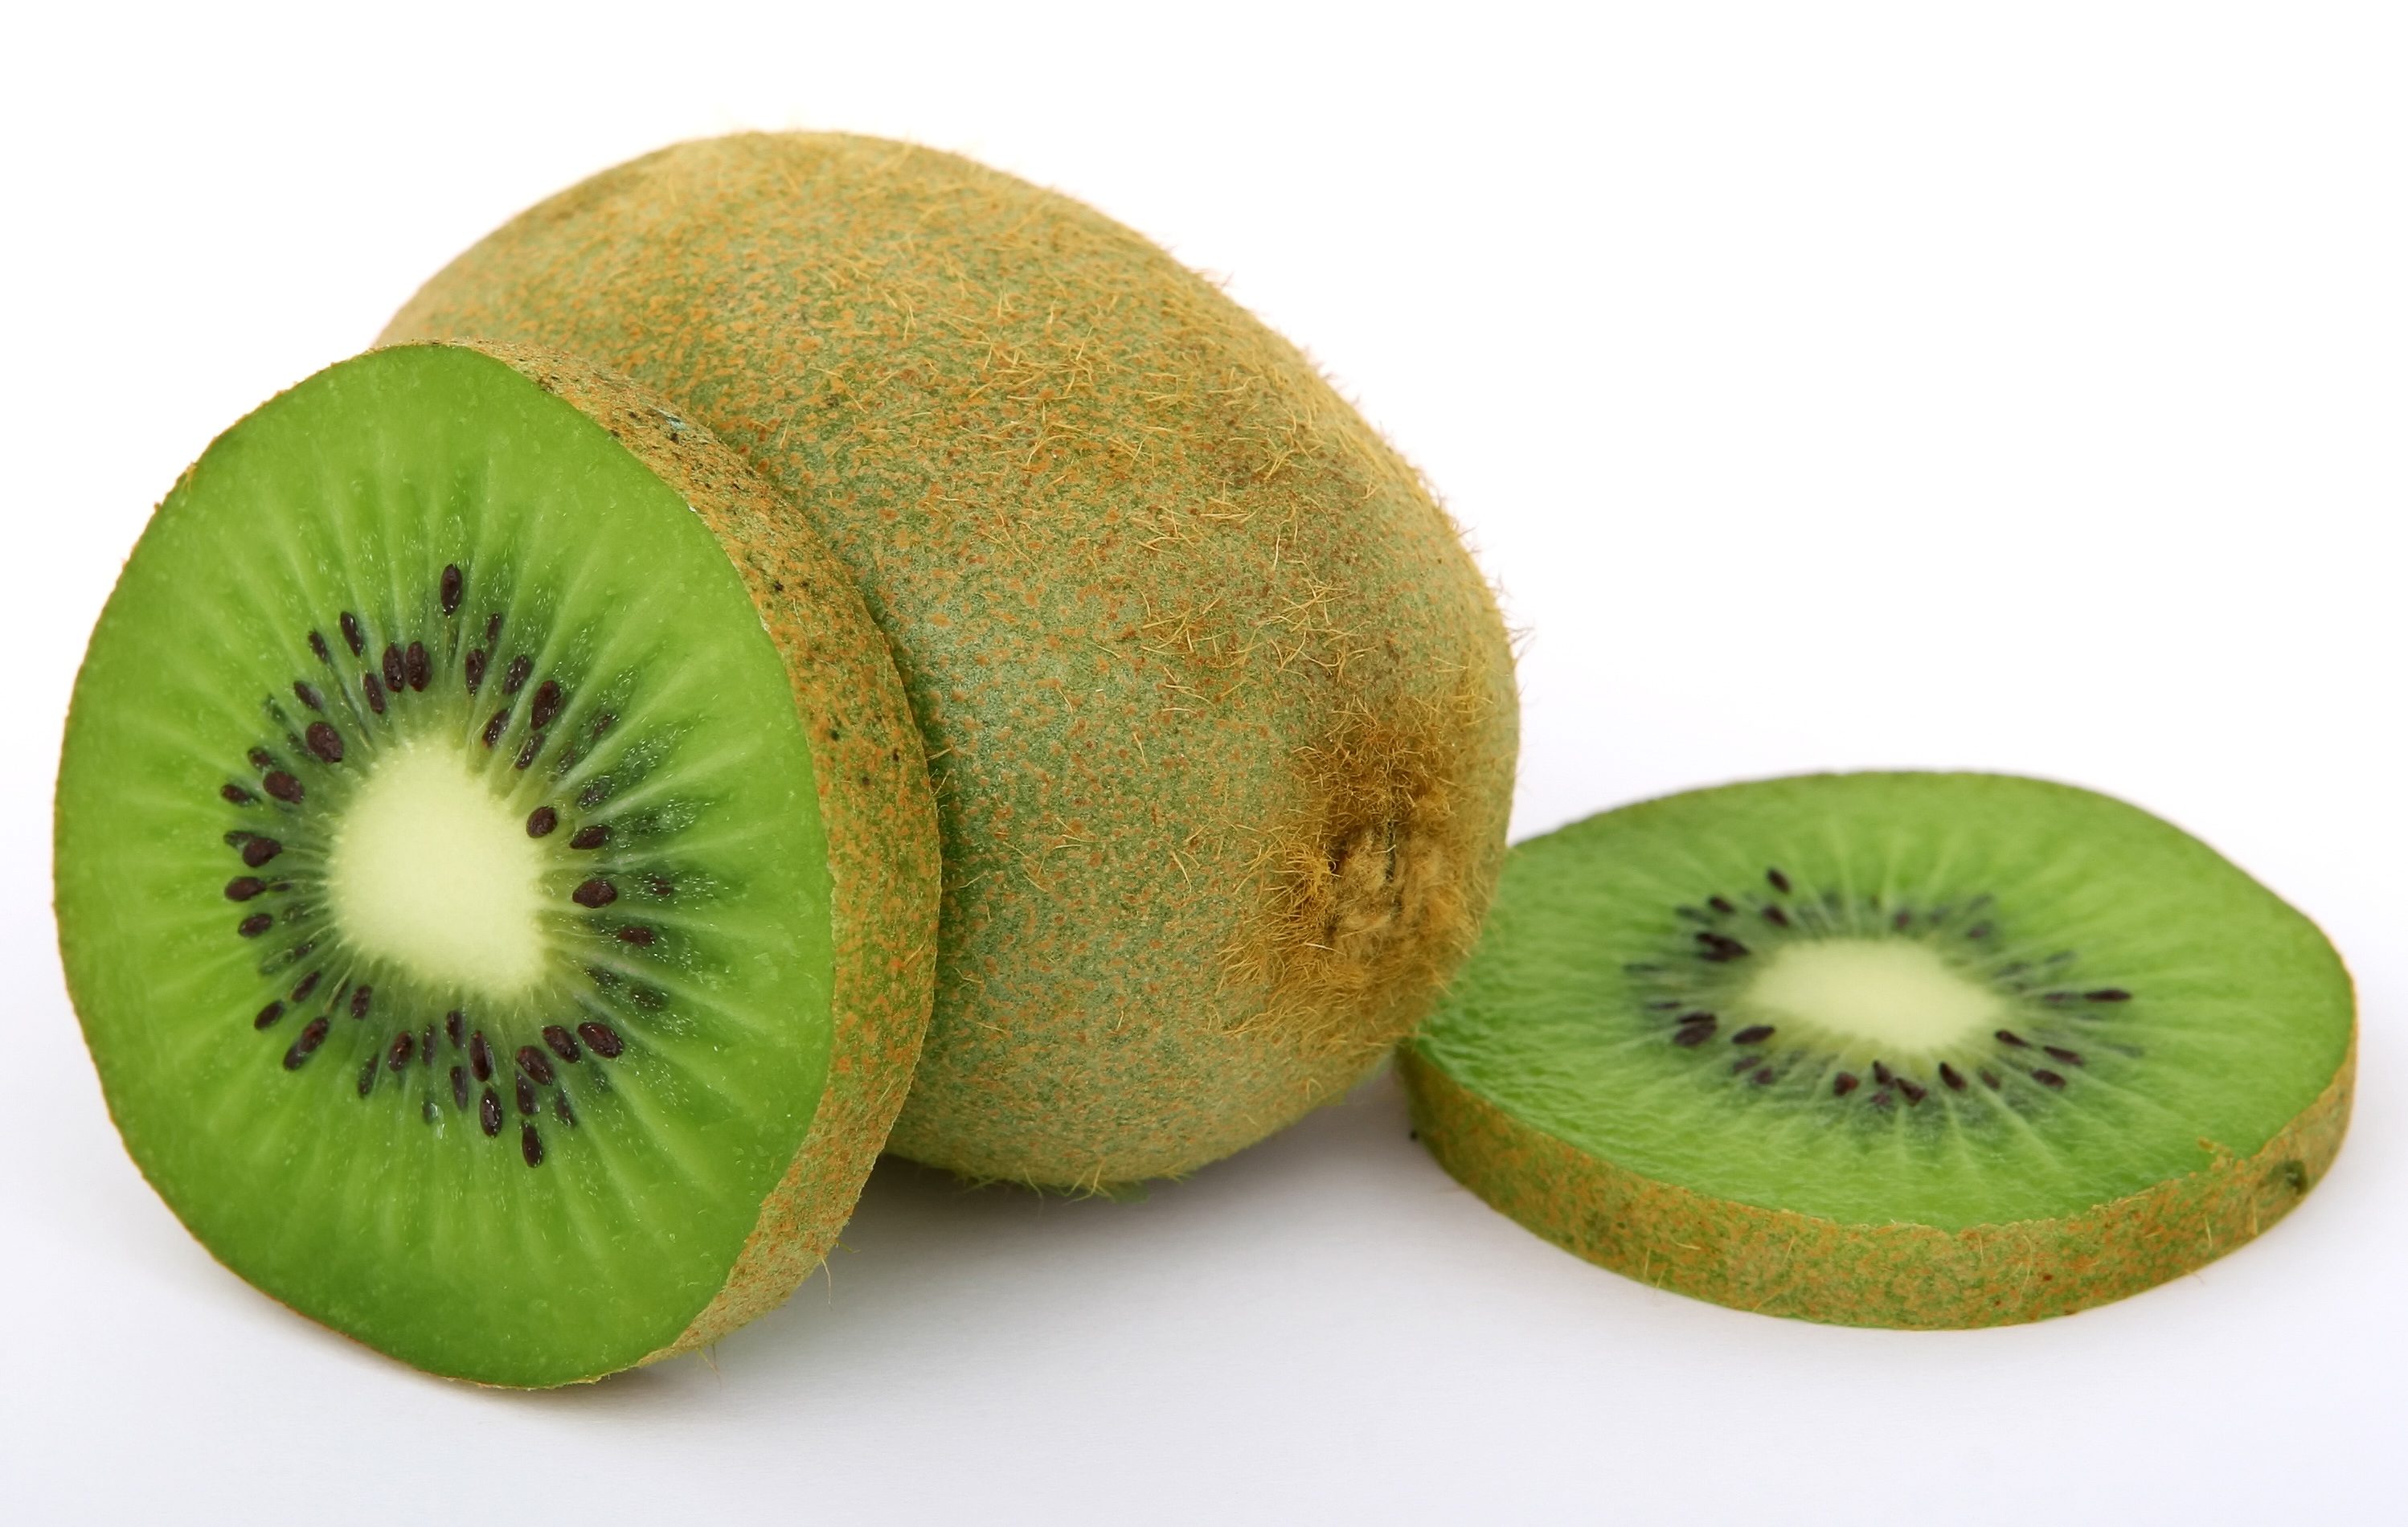
bird, plant, white, fruit, sweet, restaurant, isolated, summer, food, salad, green, cooking, ingredient, produce, tropical, colourful, macro, natural, fresh, colorful, closeup, breakfast, healthy, delicious, health, cookery, fitness, life, close up, kiwi, seeds, peel, background, nutrition, vegetables, bright, seasonal, tasty, still, over, good, c, catering, diet, vitamins, bitter, refreshing, rind, sour, dieting, nutrients, flightless bird, pips, several, kiwifruit, wholesome